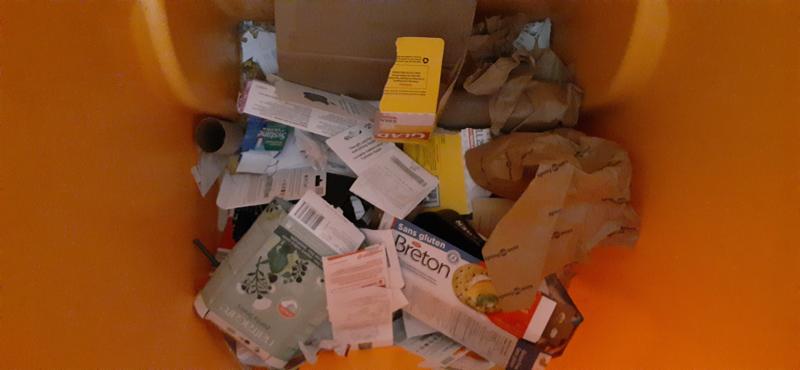
Waste category: paper